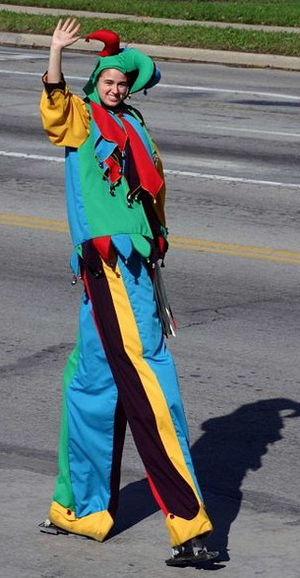
Les échasses sont des pièces longilignes que l’on ajoute sous les pieds pour gagner de l’altitude.